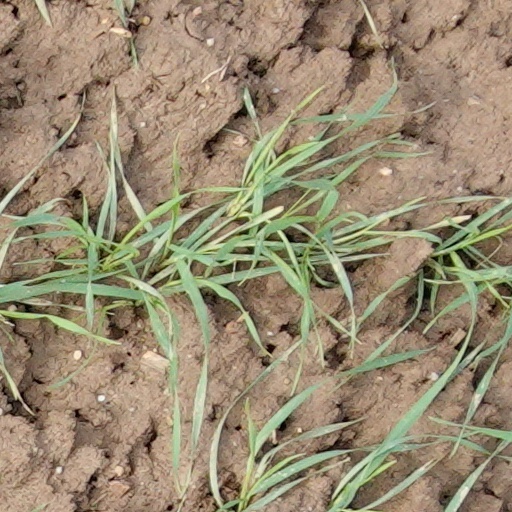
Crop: wheat